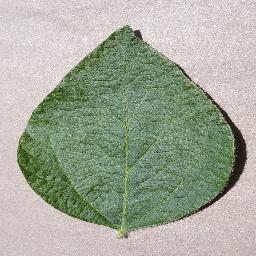
Label: Soybean___healthy